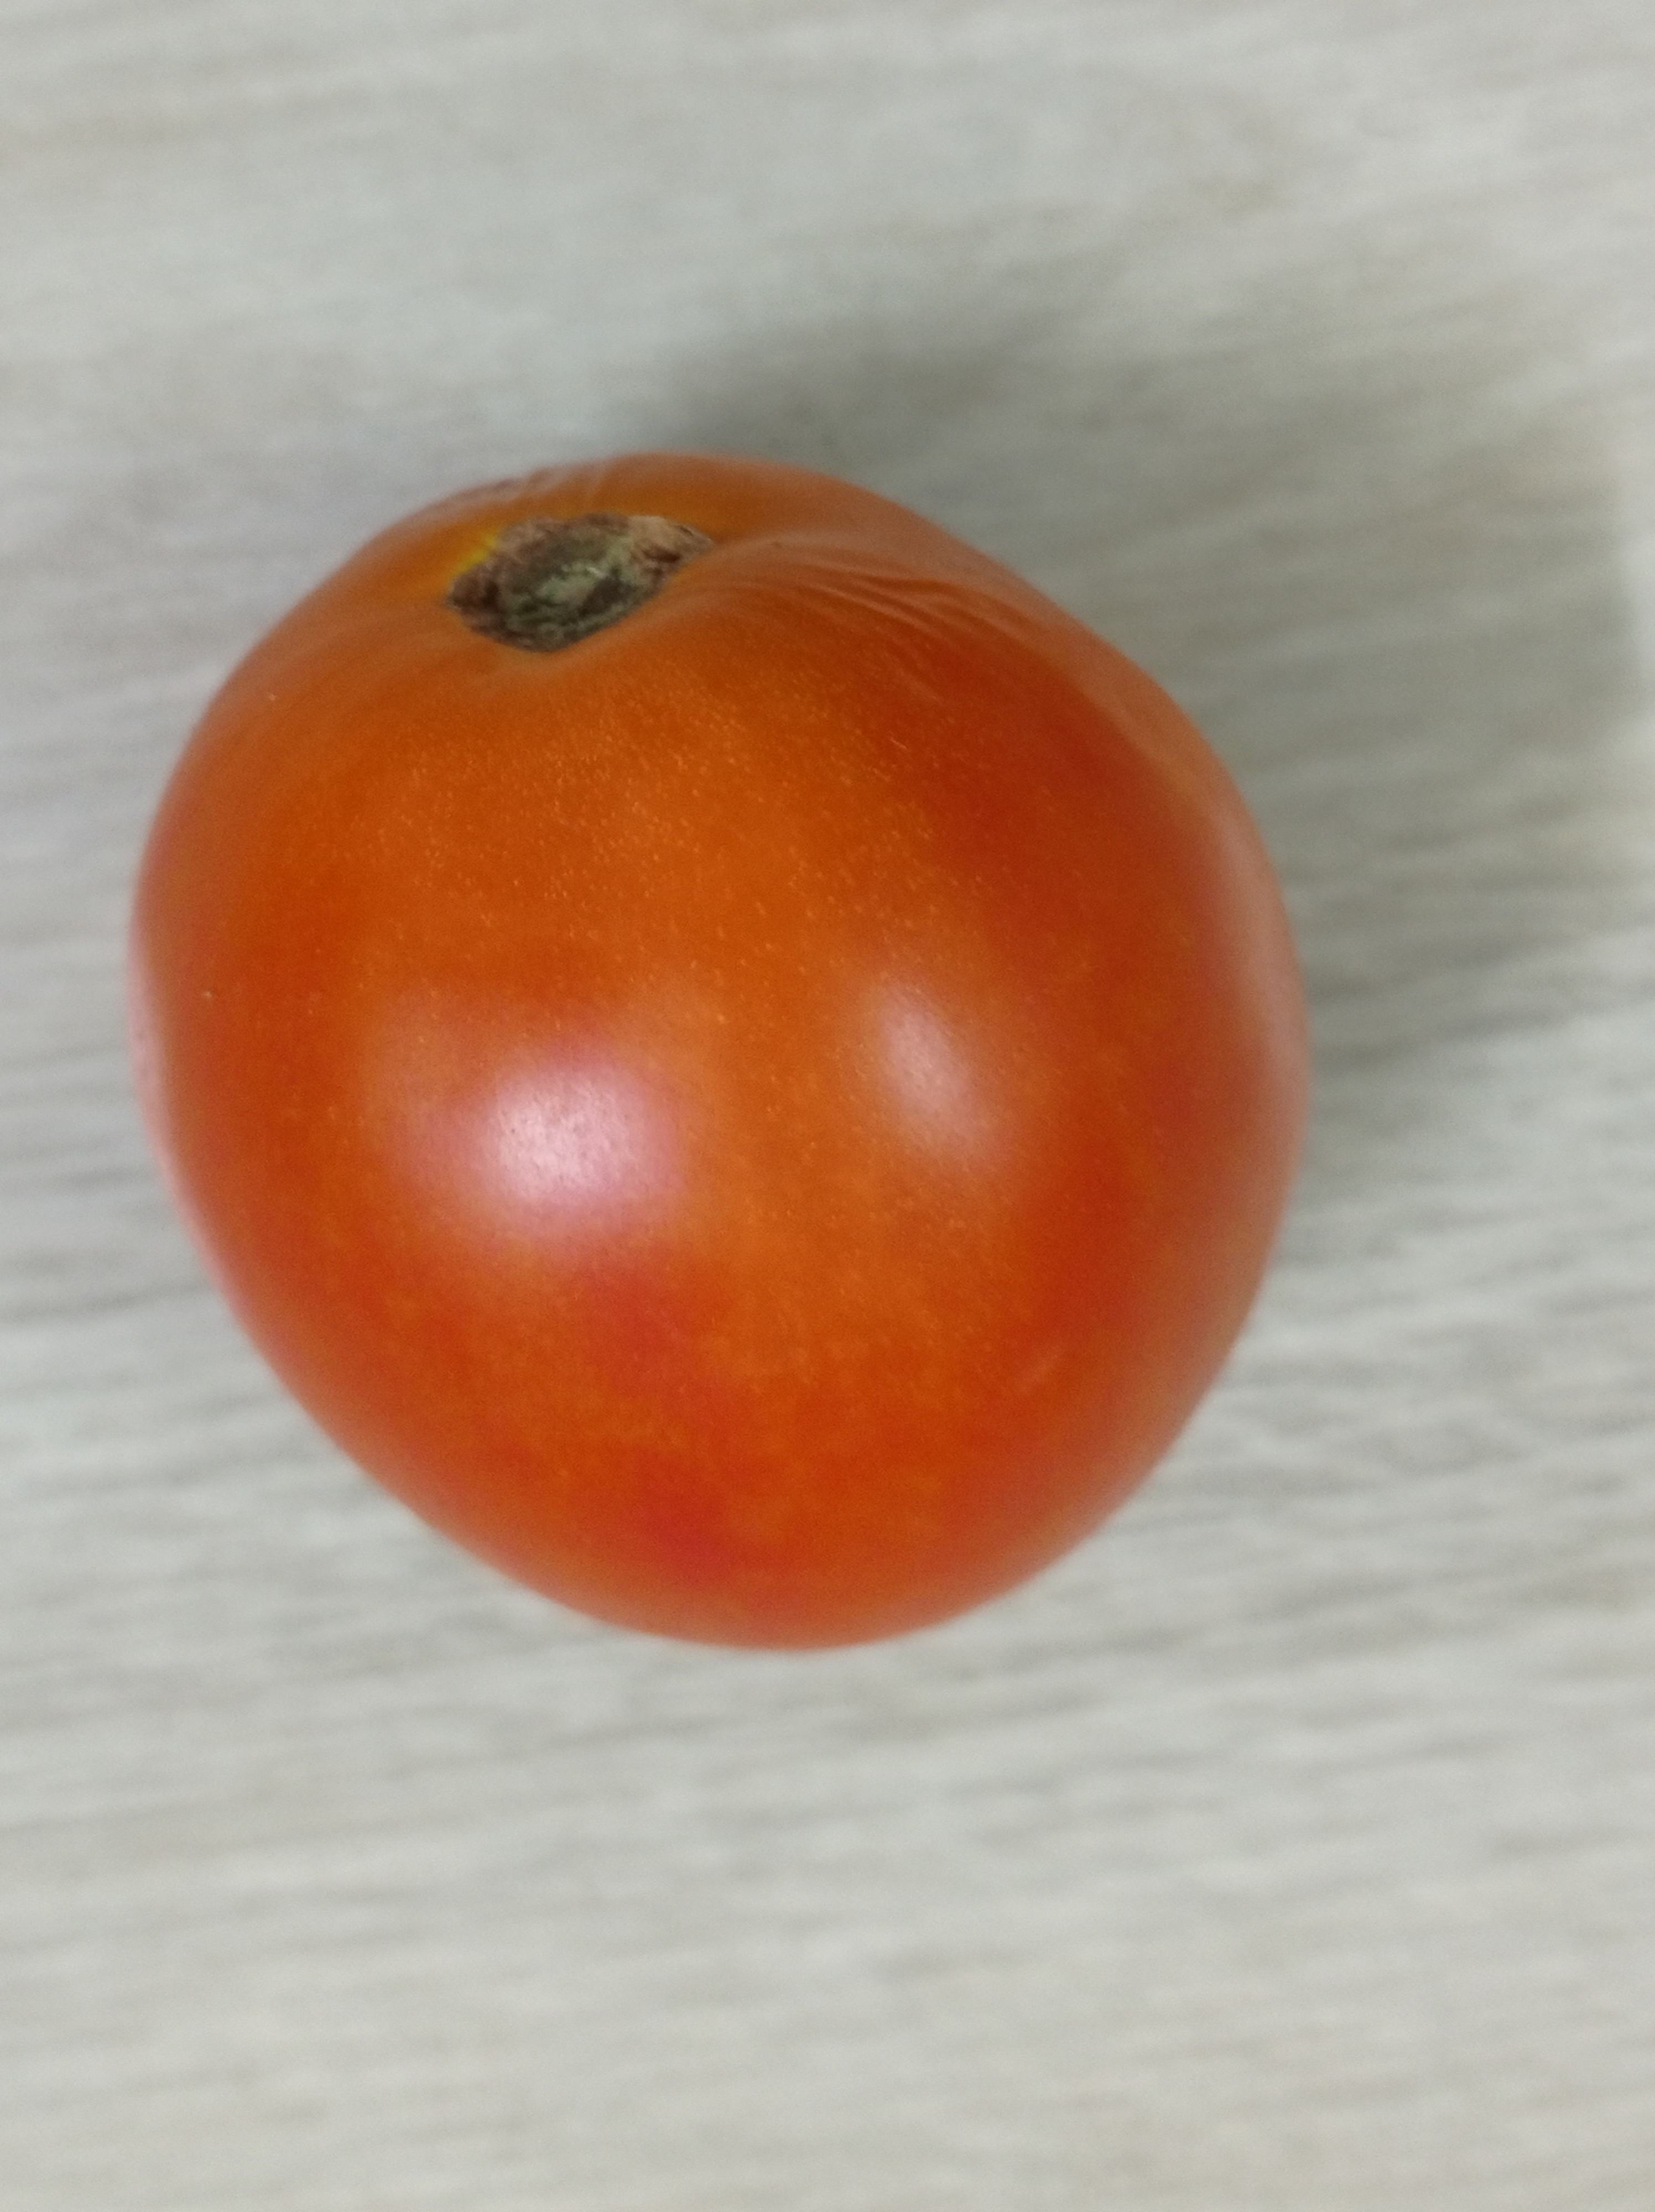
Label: Fresh